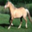
Label: horse